County Fermanagh War Memorial

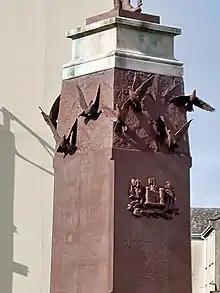
Detail of the additional section of plinth added to commemorate victims of the 1987 IRA bombing

The County Fermanagh War Memorial was renovated in 1990-91 by Phillip Flanagan and Richard Pierce. The world war engravings were recut and a new section, high, added to the plinth. The additional section contains depictions of 11 doves (each a unique sculpt) to commemorate those killed in the 1987 bombing and their names were also added to the memorial. The central section of the plinth was also painted dark red around this time (photographs from 1987 show it as natural stone). After the renovation, the memorial stands high and approximately square in plan.